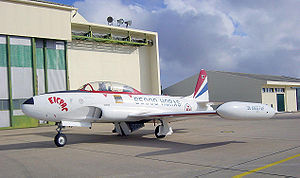
Lockheed T-33 / Operatører
T-33 fra det Portugisiske Luftvåben
Lockheed T-33 Shooting Star, også kaldet T-Bird er et amerikansk jetdrevet trænings- eller skolefly. Det blev produceret af Lockheed og fløj første gang i 1948 med Tony LeVier som pilot. T-33 var en videreudvikling af Lockheed P-80/F-80 og fik oprindeligt navnet TP-80C/TF-80C under udviklingen, og blev så omdøbt til T-33A. I 2015 var nogle Canadisk-byggede eksemplarer stadig i brug ved det Bolivianske Luftvåben.